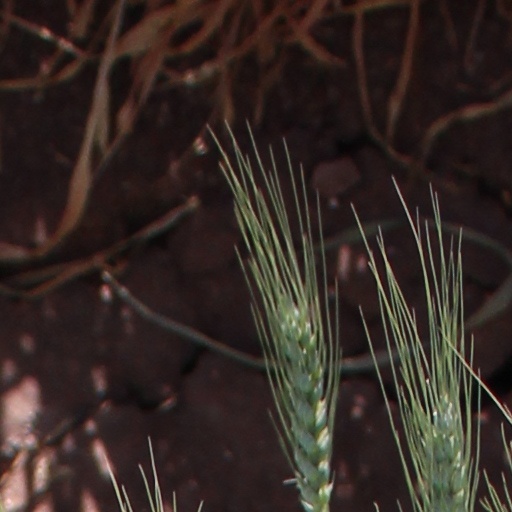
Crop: wheat